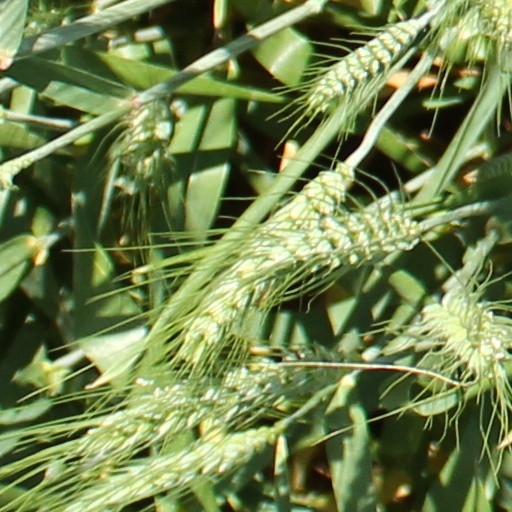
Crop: wheat